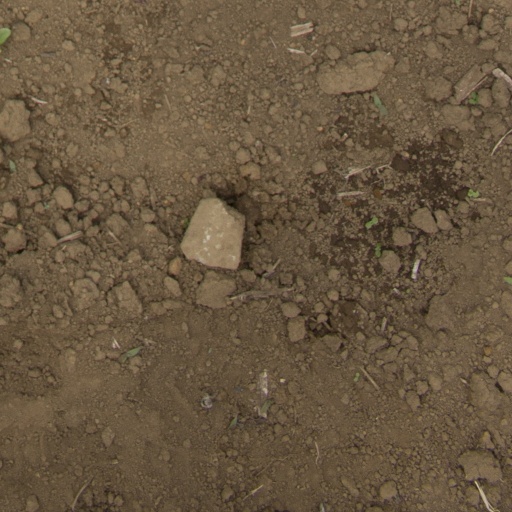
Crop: Jerusalem artichoke